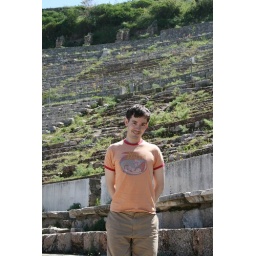
Ward's impression of a Chinese girl posing in front of a famous monument